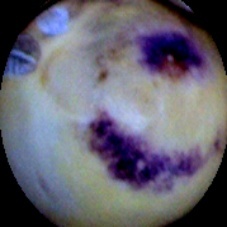
Label: Spotted